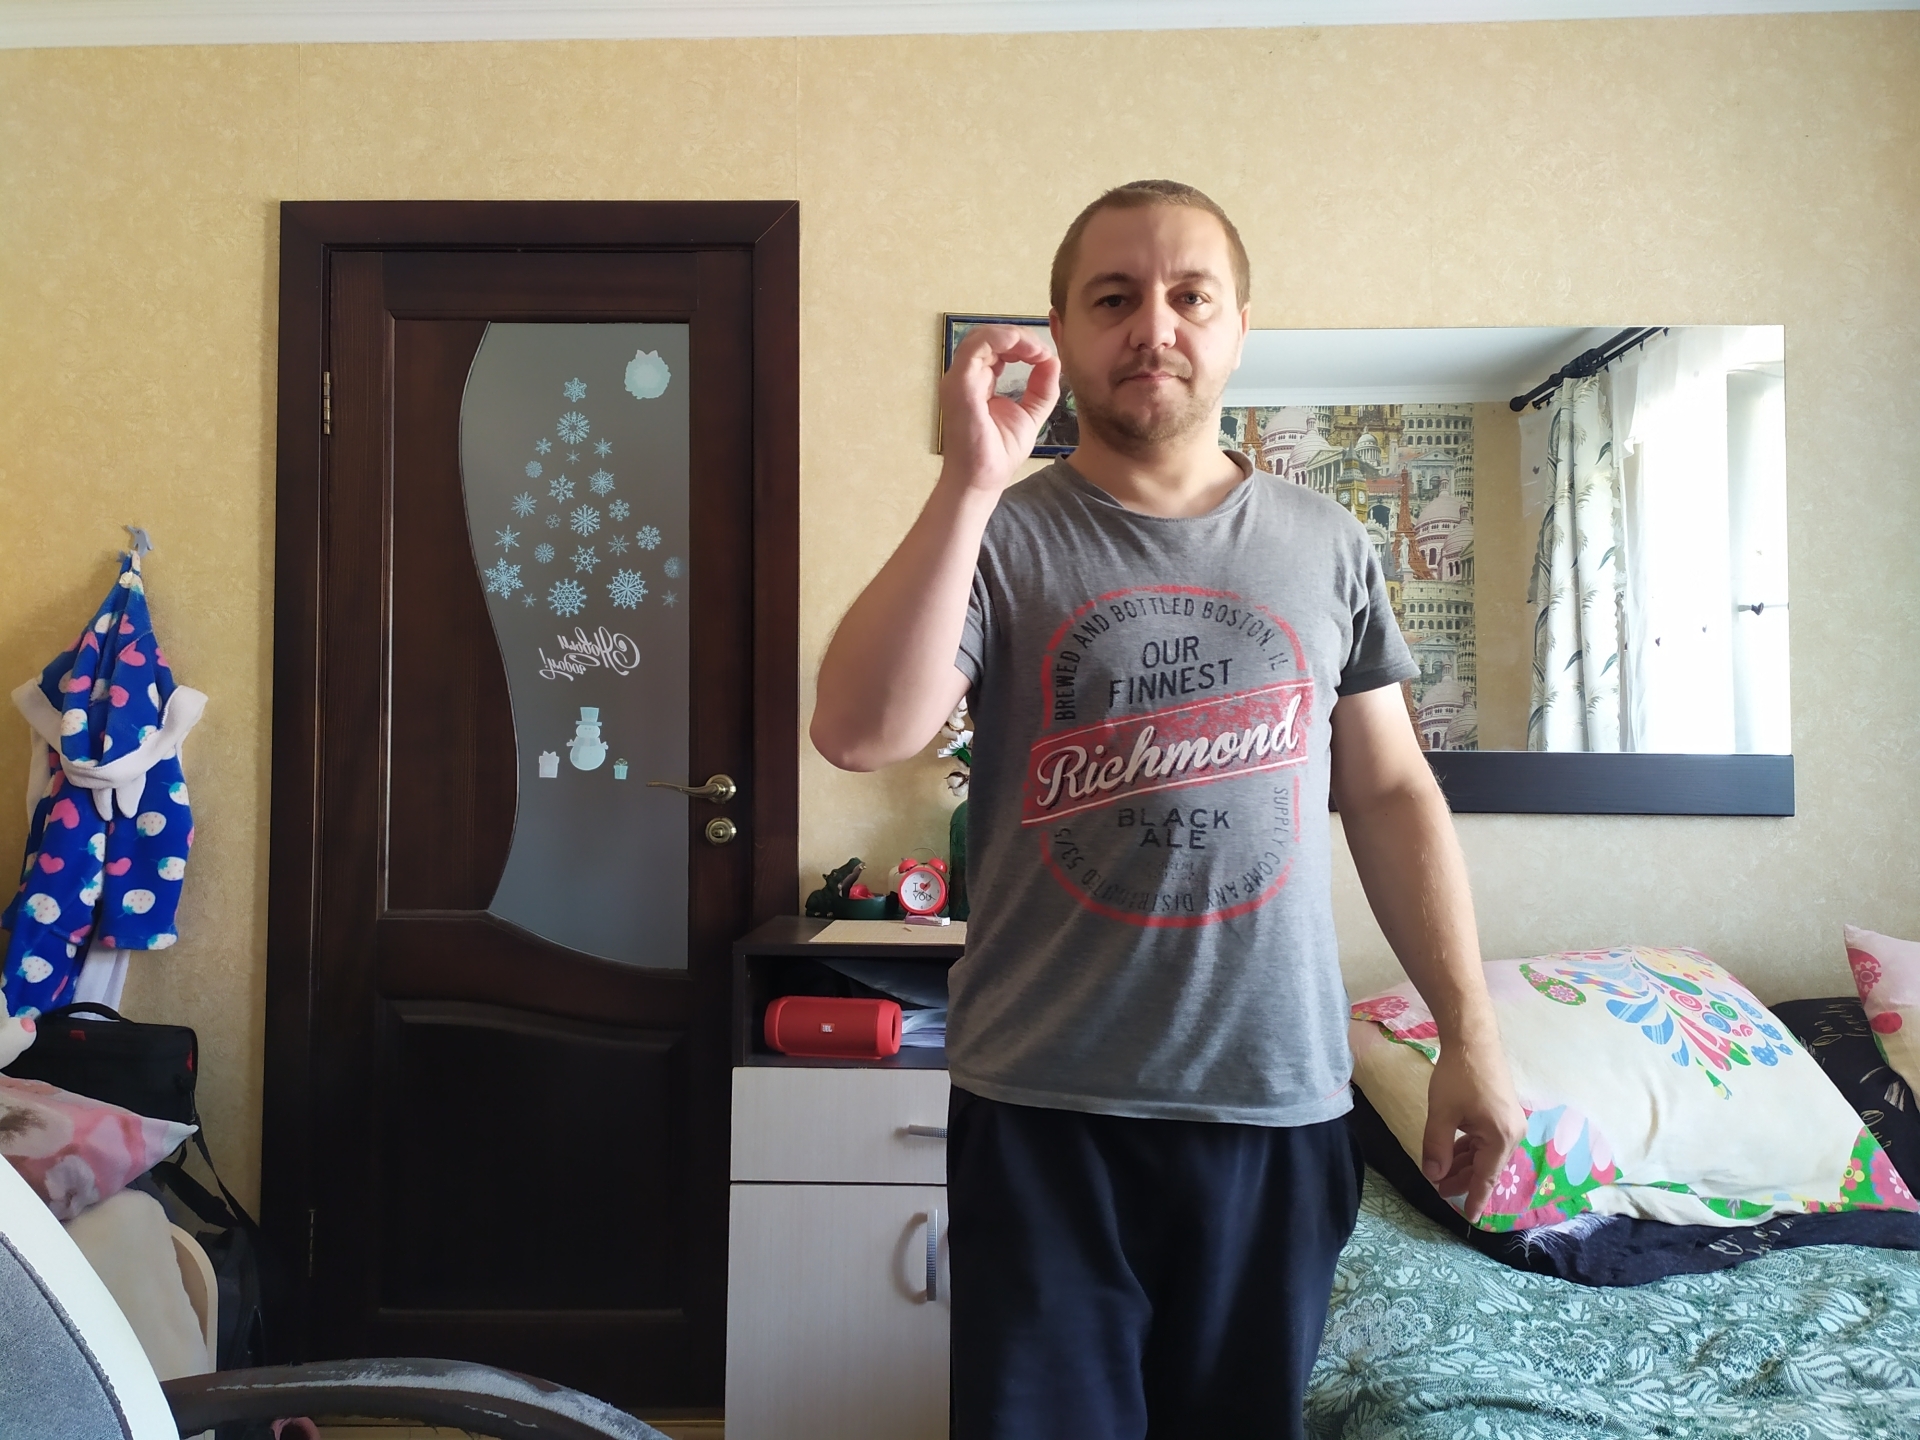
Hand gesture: grip